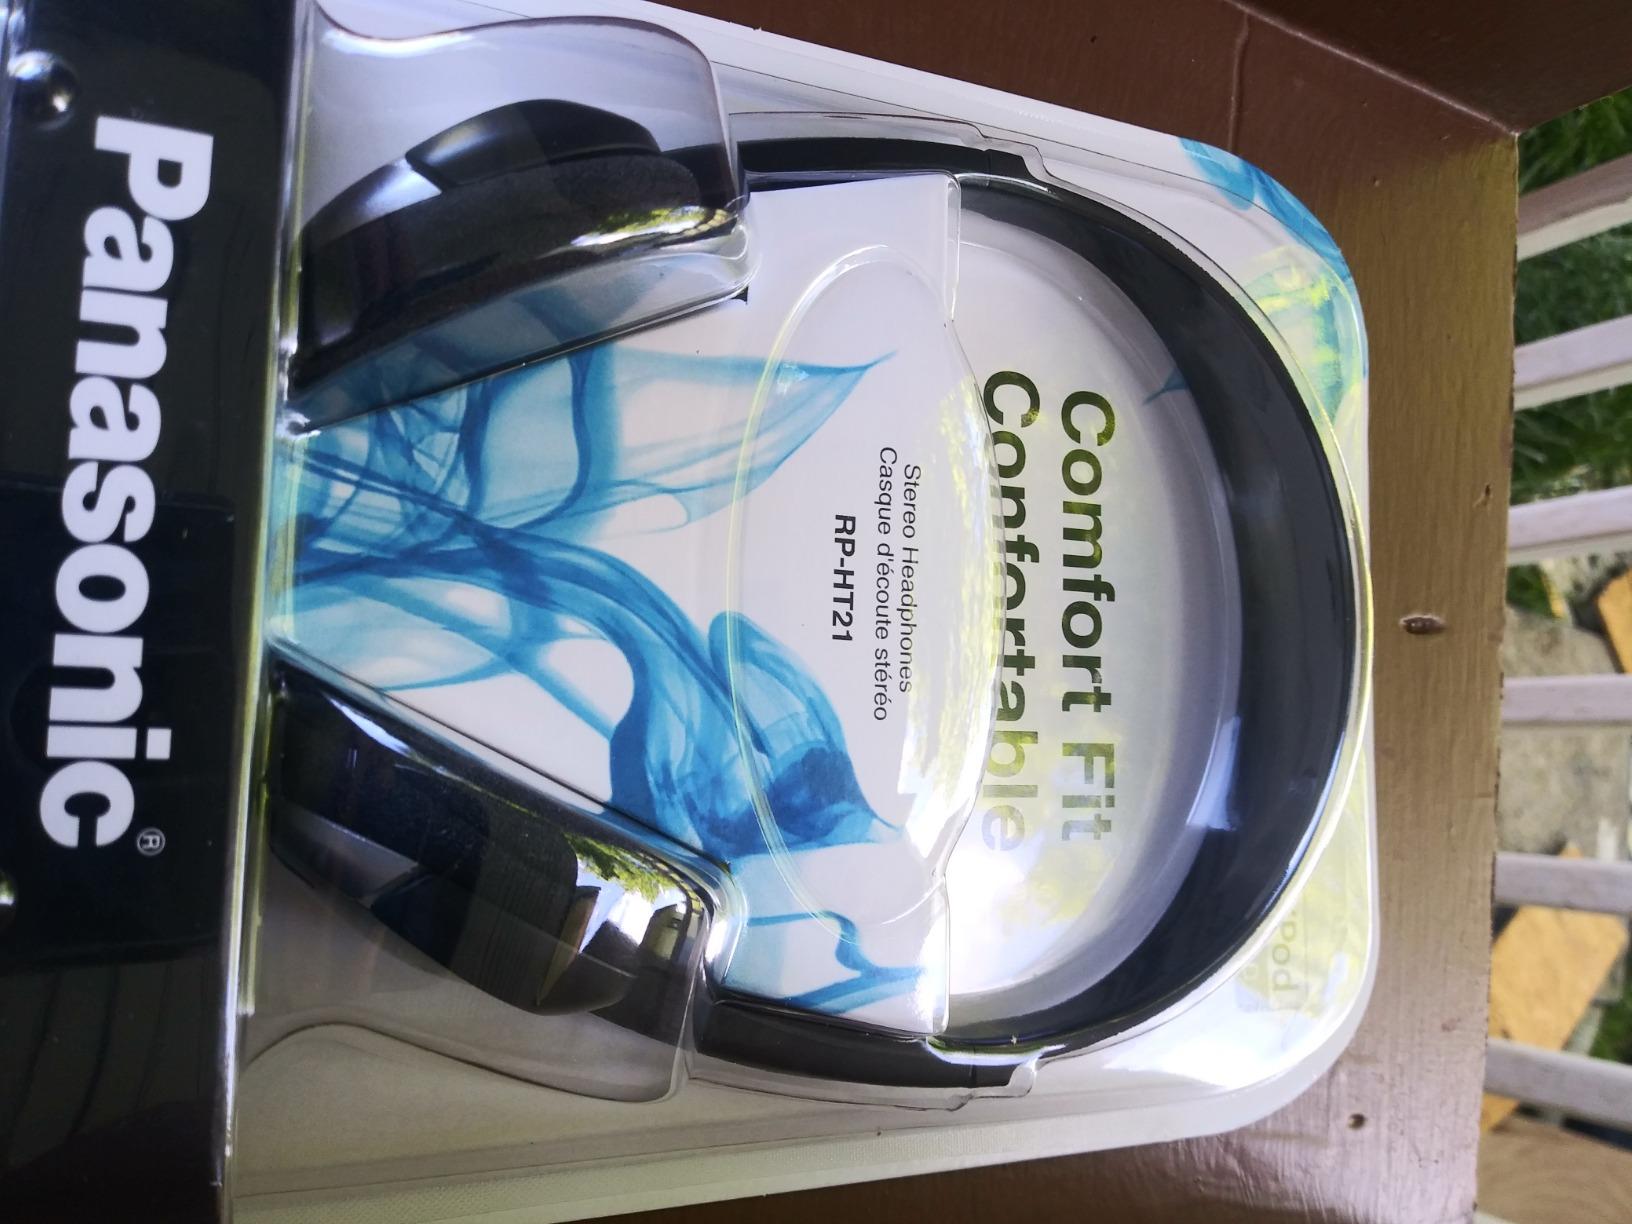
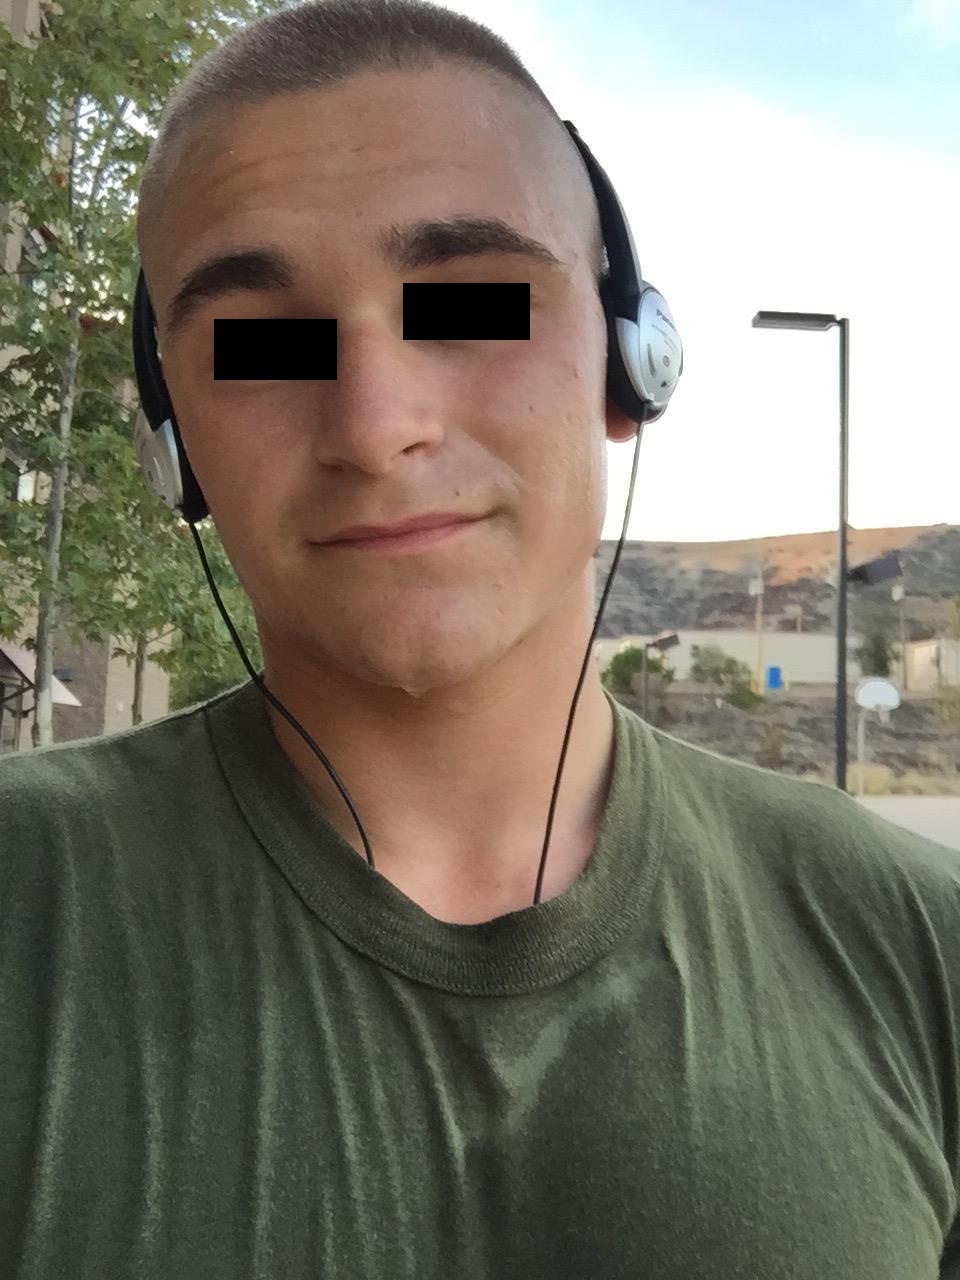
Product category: headphones
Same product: yes